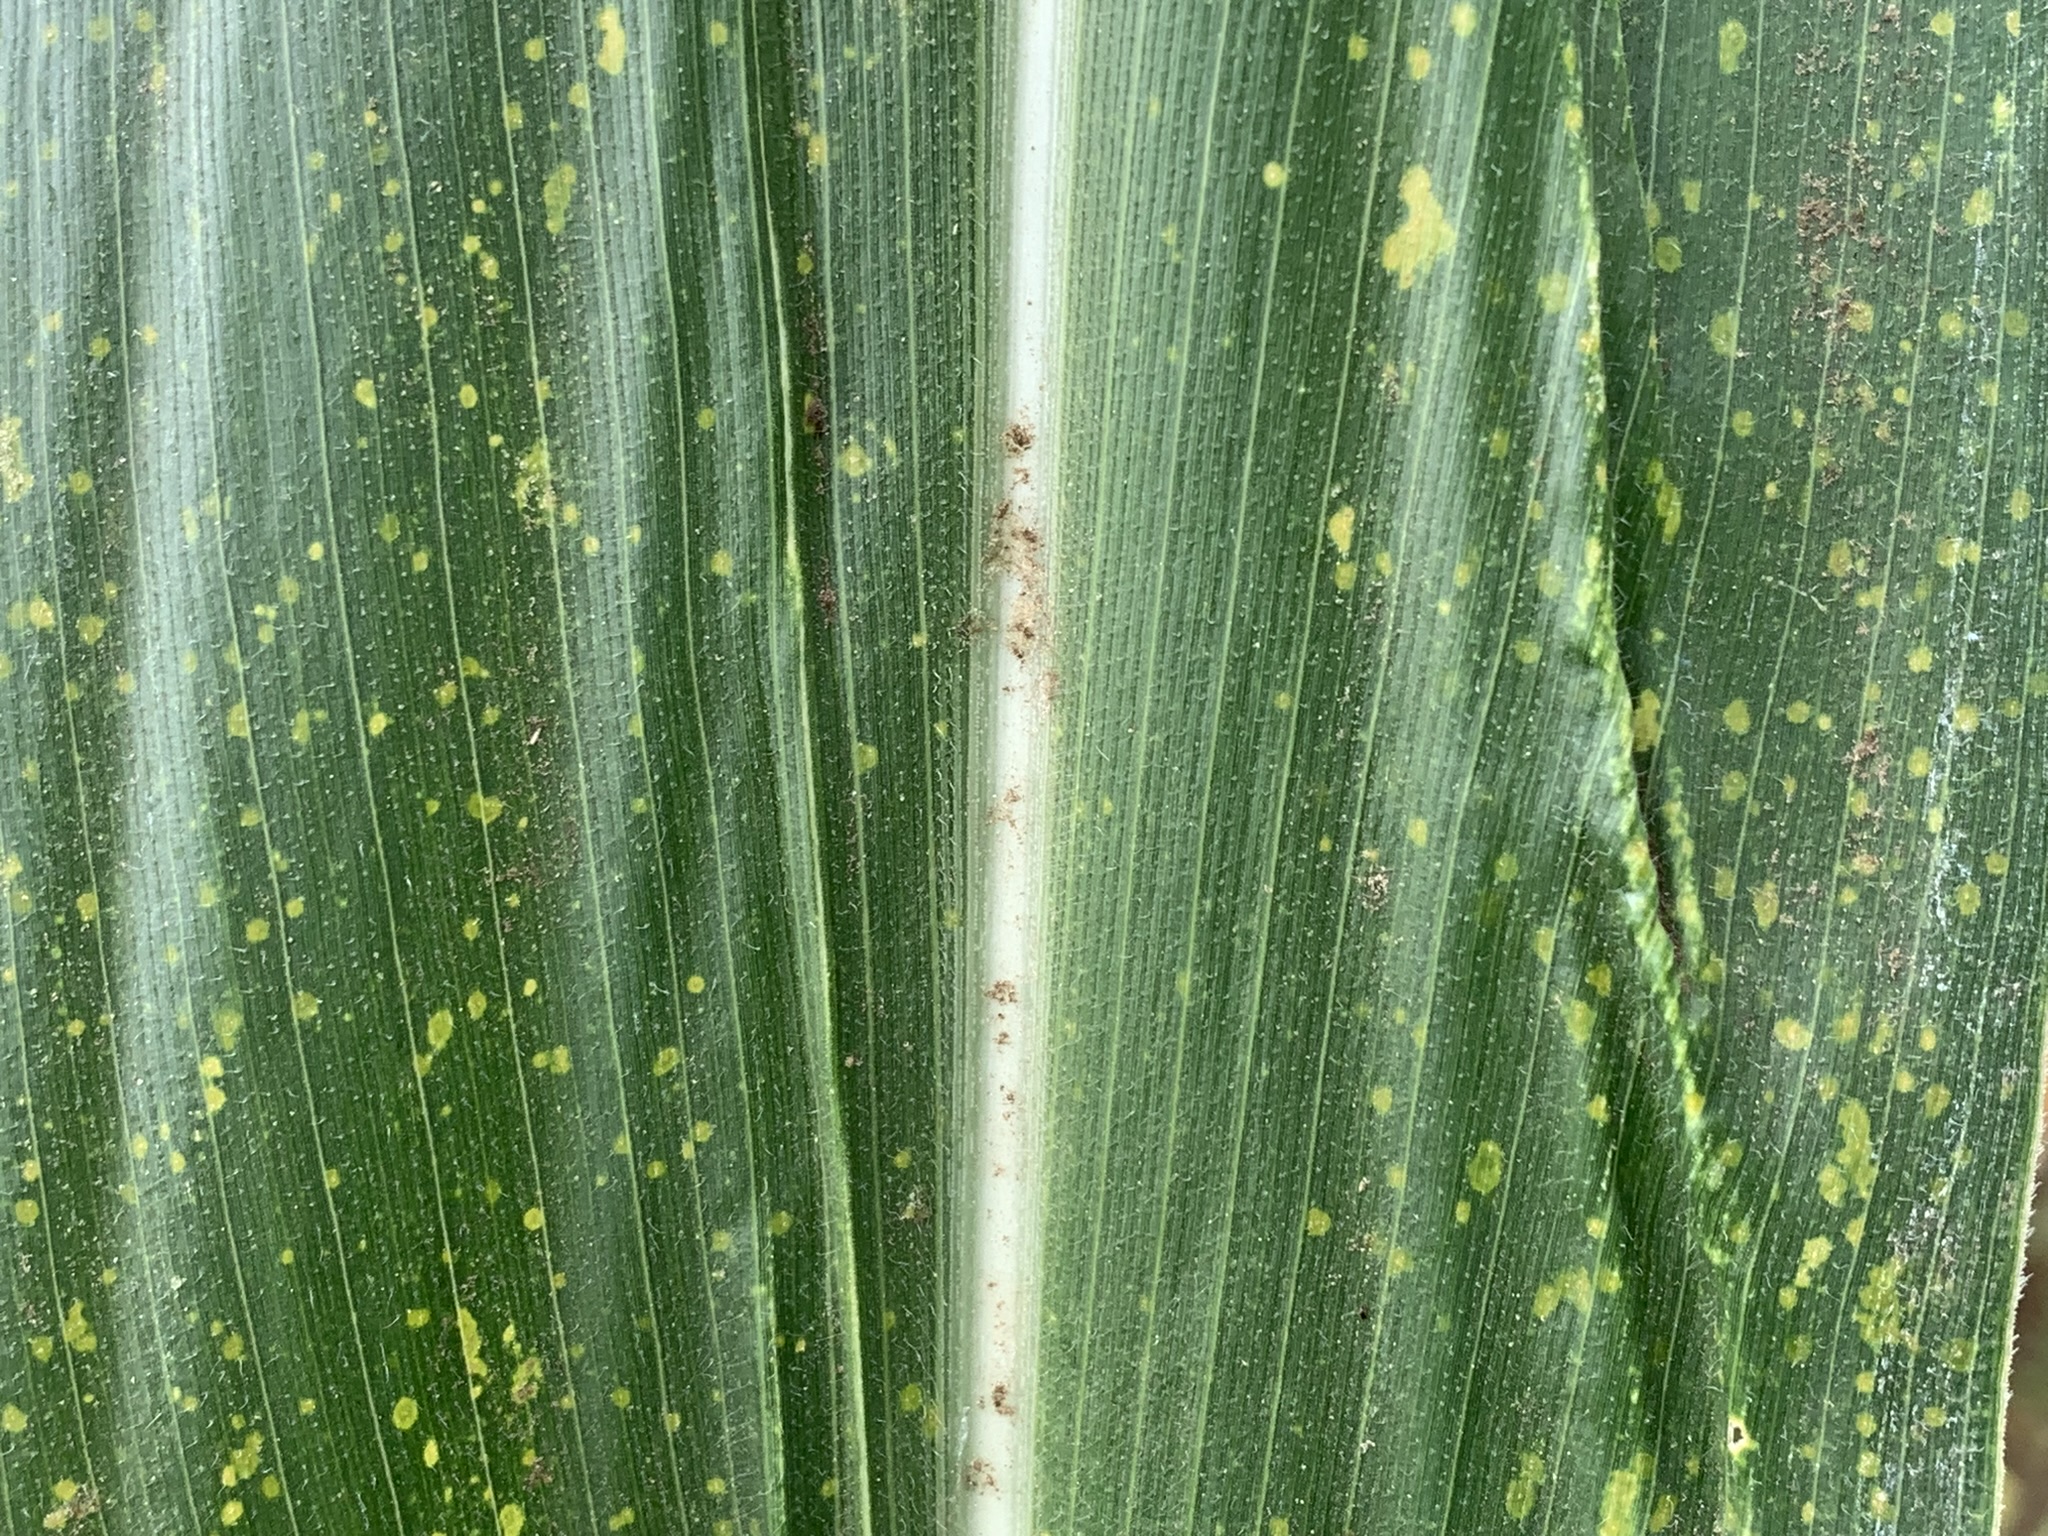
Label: MLN